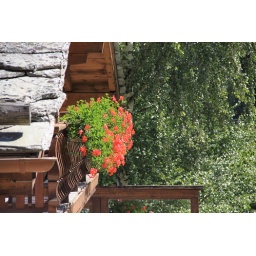
the balcony of a house in a pretty town the train stopped in on the way